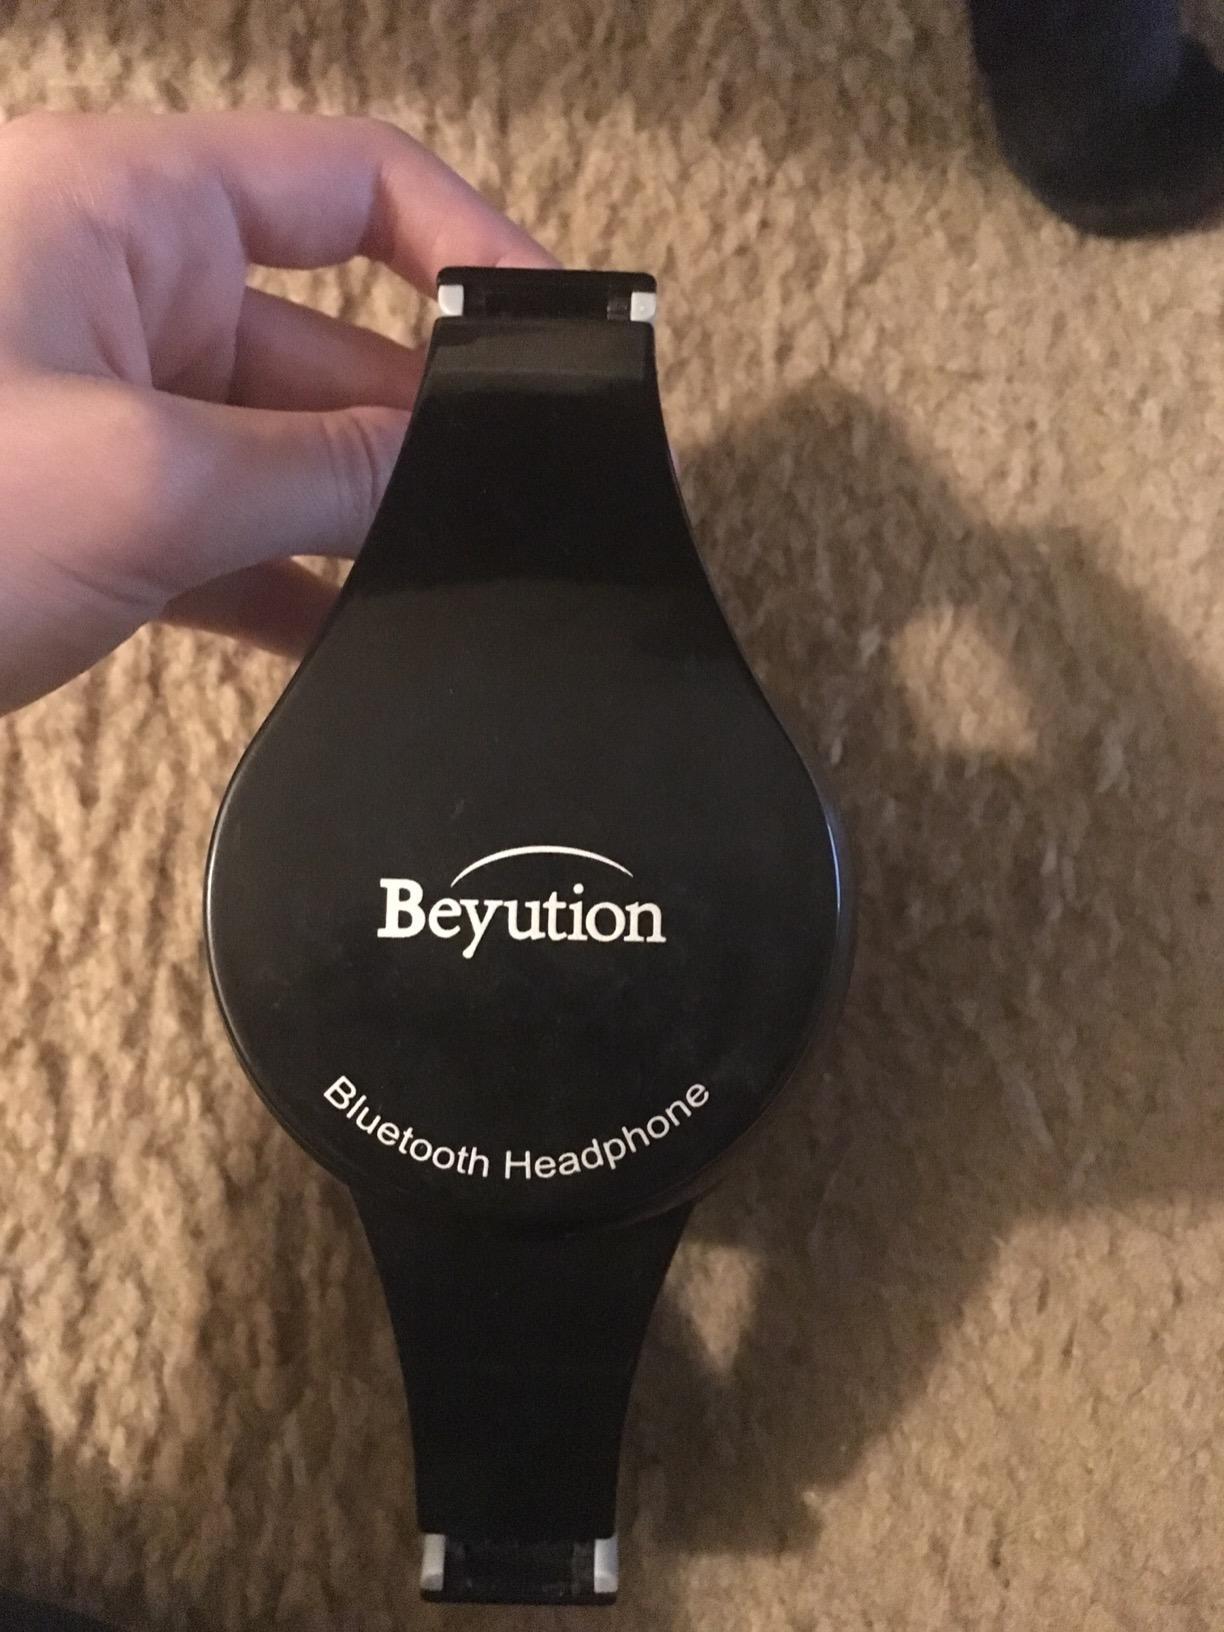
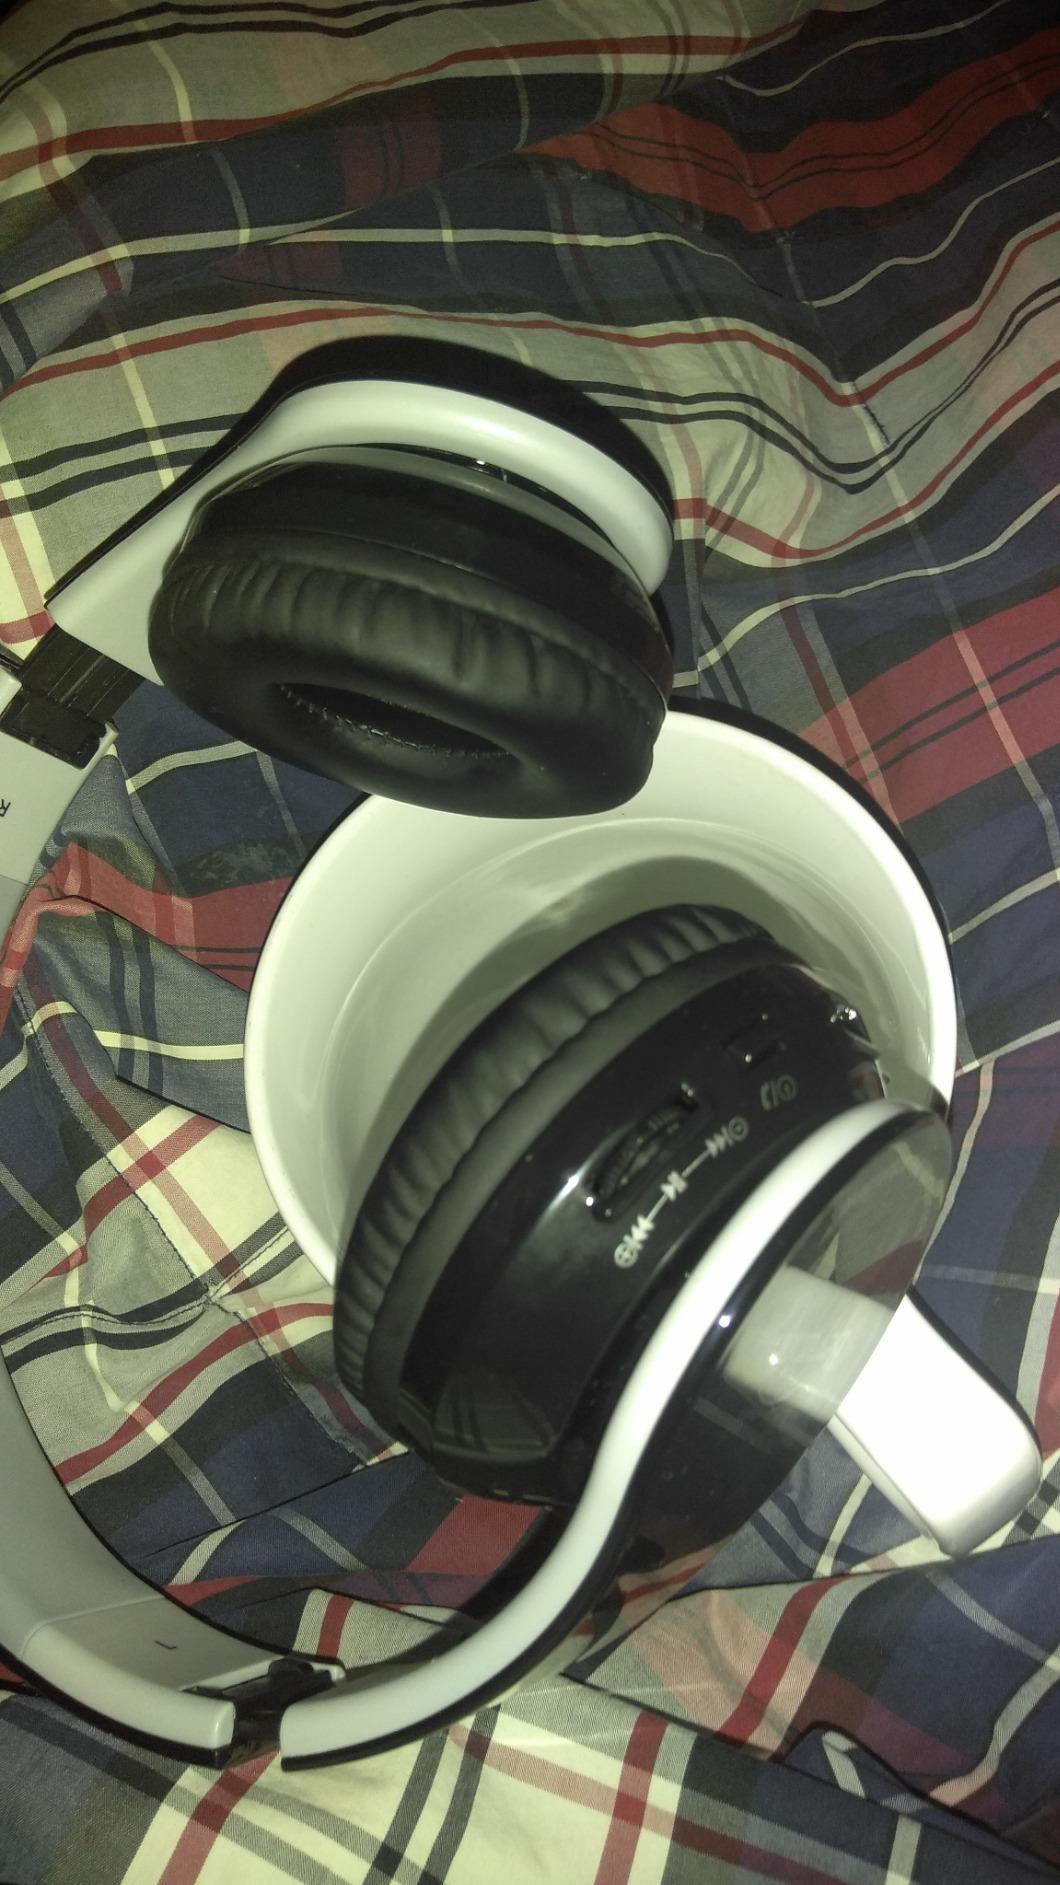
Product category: headphones
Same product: yes